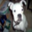
Label: dog